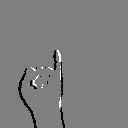
ASL letter: i